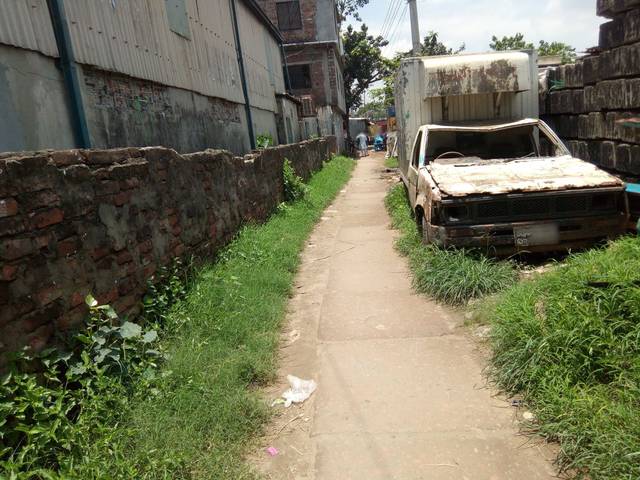
Region: Bangladesh
Coordinates: 23.761, 90.396